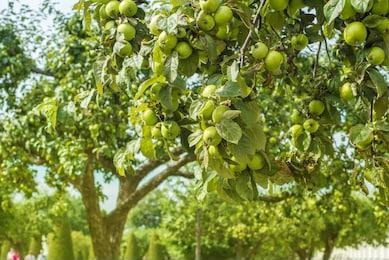
Label: apple